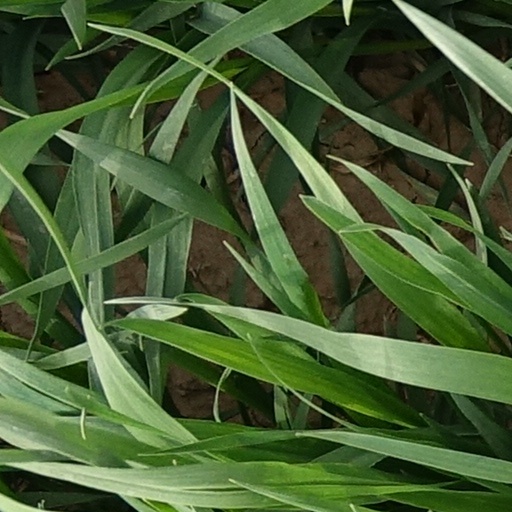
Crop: wheat